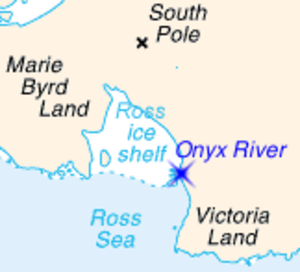
L'Onyx est un ruisseau d'eau de fonte de l'Antarctique qui coule vers l'ouest à travers la vallée de Wright, depuis le glacier de Wright jusqu'au lac Vanda, pendant les quelques mois de l'été antarctique.